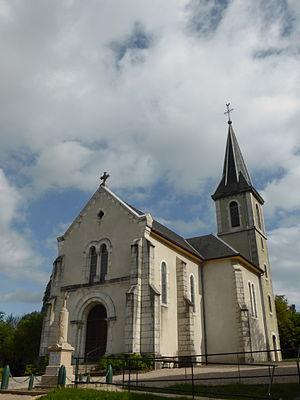
Église Assomption-de-Marie de Chênex, en Haute-Savoie.
Cette liste des églises de la Haute-Savoie recense les édifices religieux - églises, basiliques et cathédrales - situés dans le département de la Haute-Savoie. Tous sont situés dans le diocèse d'Annecy, hormis ceux situés dans les paroisses du canton de Rumilly, unis à l'archidiocèse de Chambéry, Maurienne et Tarentaise.
Chênex est une commune française située dans le département de la Haute-Savoie, en région Auvergne-Rhône-Alpes.